Bukovački Salaši

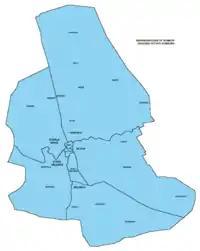
Neighborhoods of urban Sombor

Bukovački Salaši, also known as Bukovac, is a suburb of Sombor, a city in Serbia.